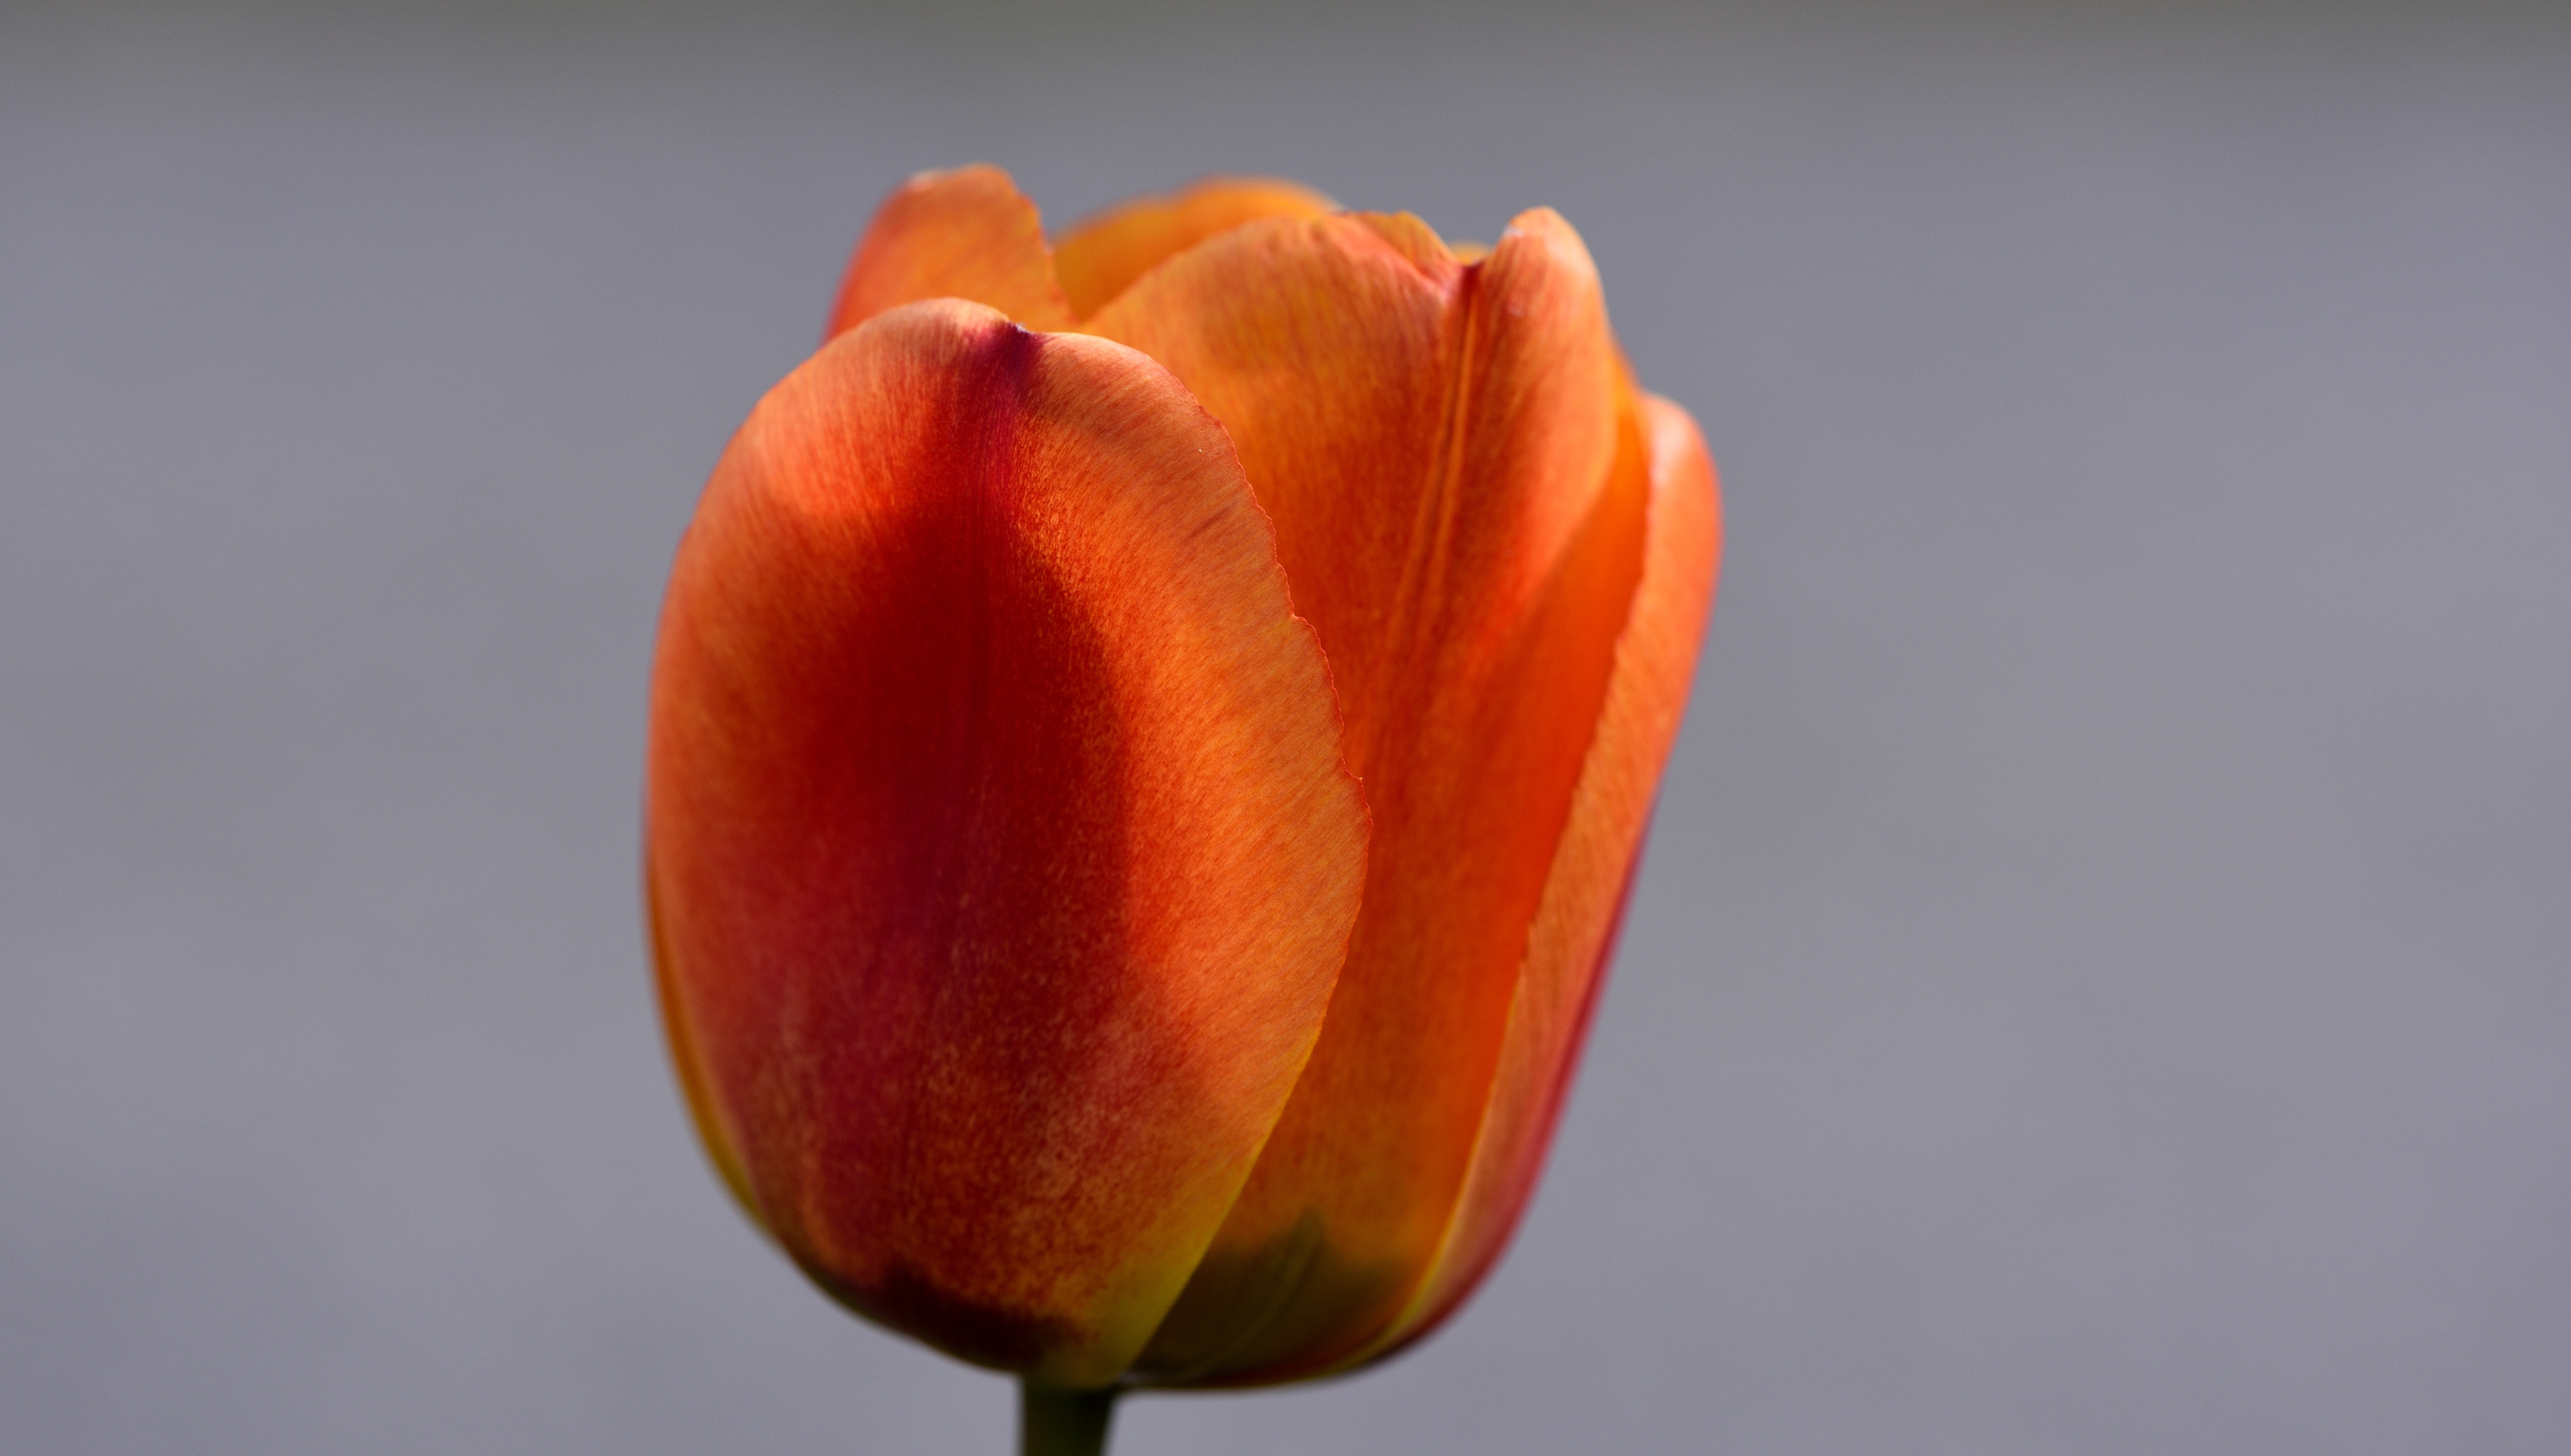
blossom, plant, flower, petal, bloom, tulip, red, close, close up, organ, macro photography, flowering plant, lily family, intense color, orange red, plant stem, land plant